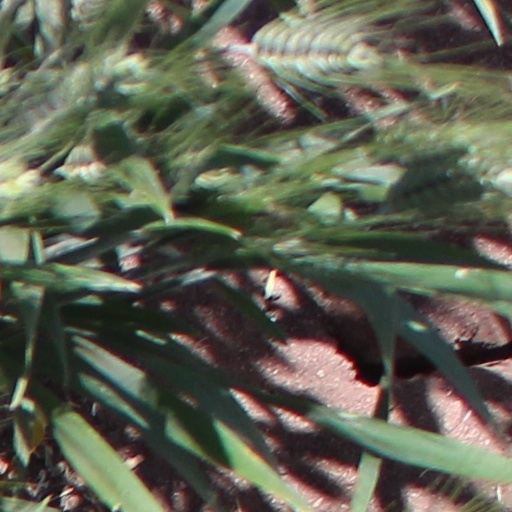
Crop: wheat